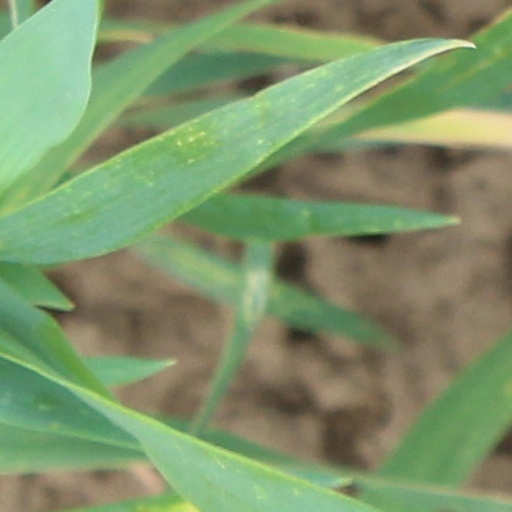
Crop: wheat